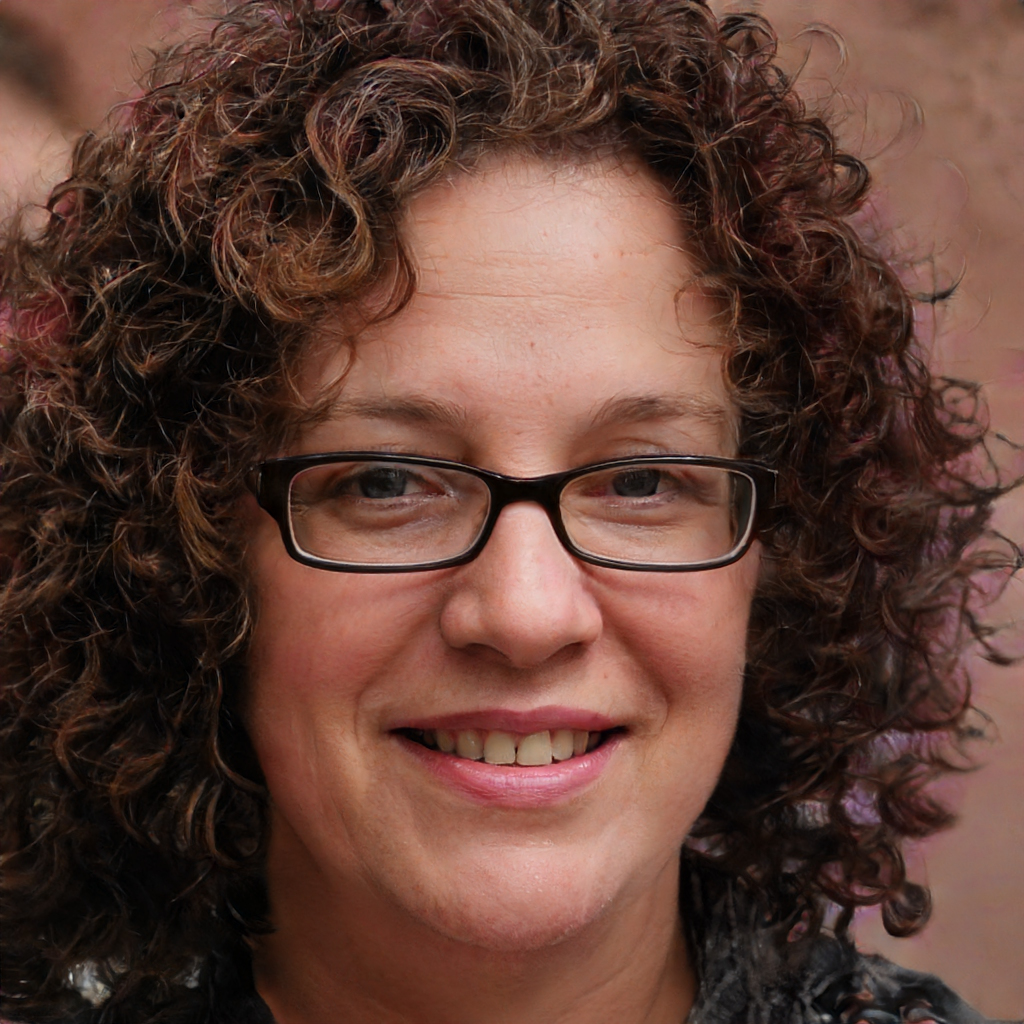
Gender: Female